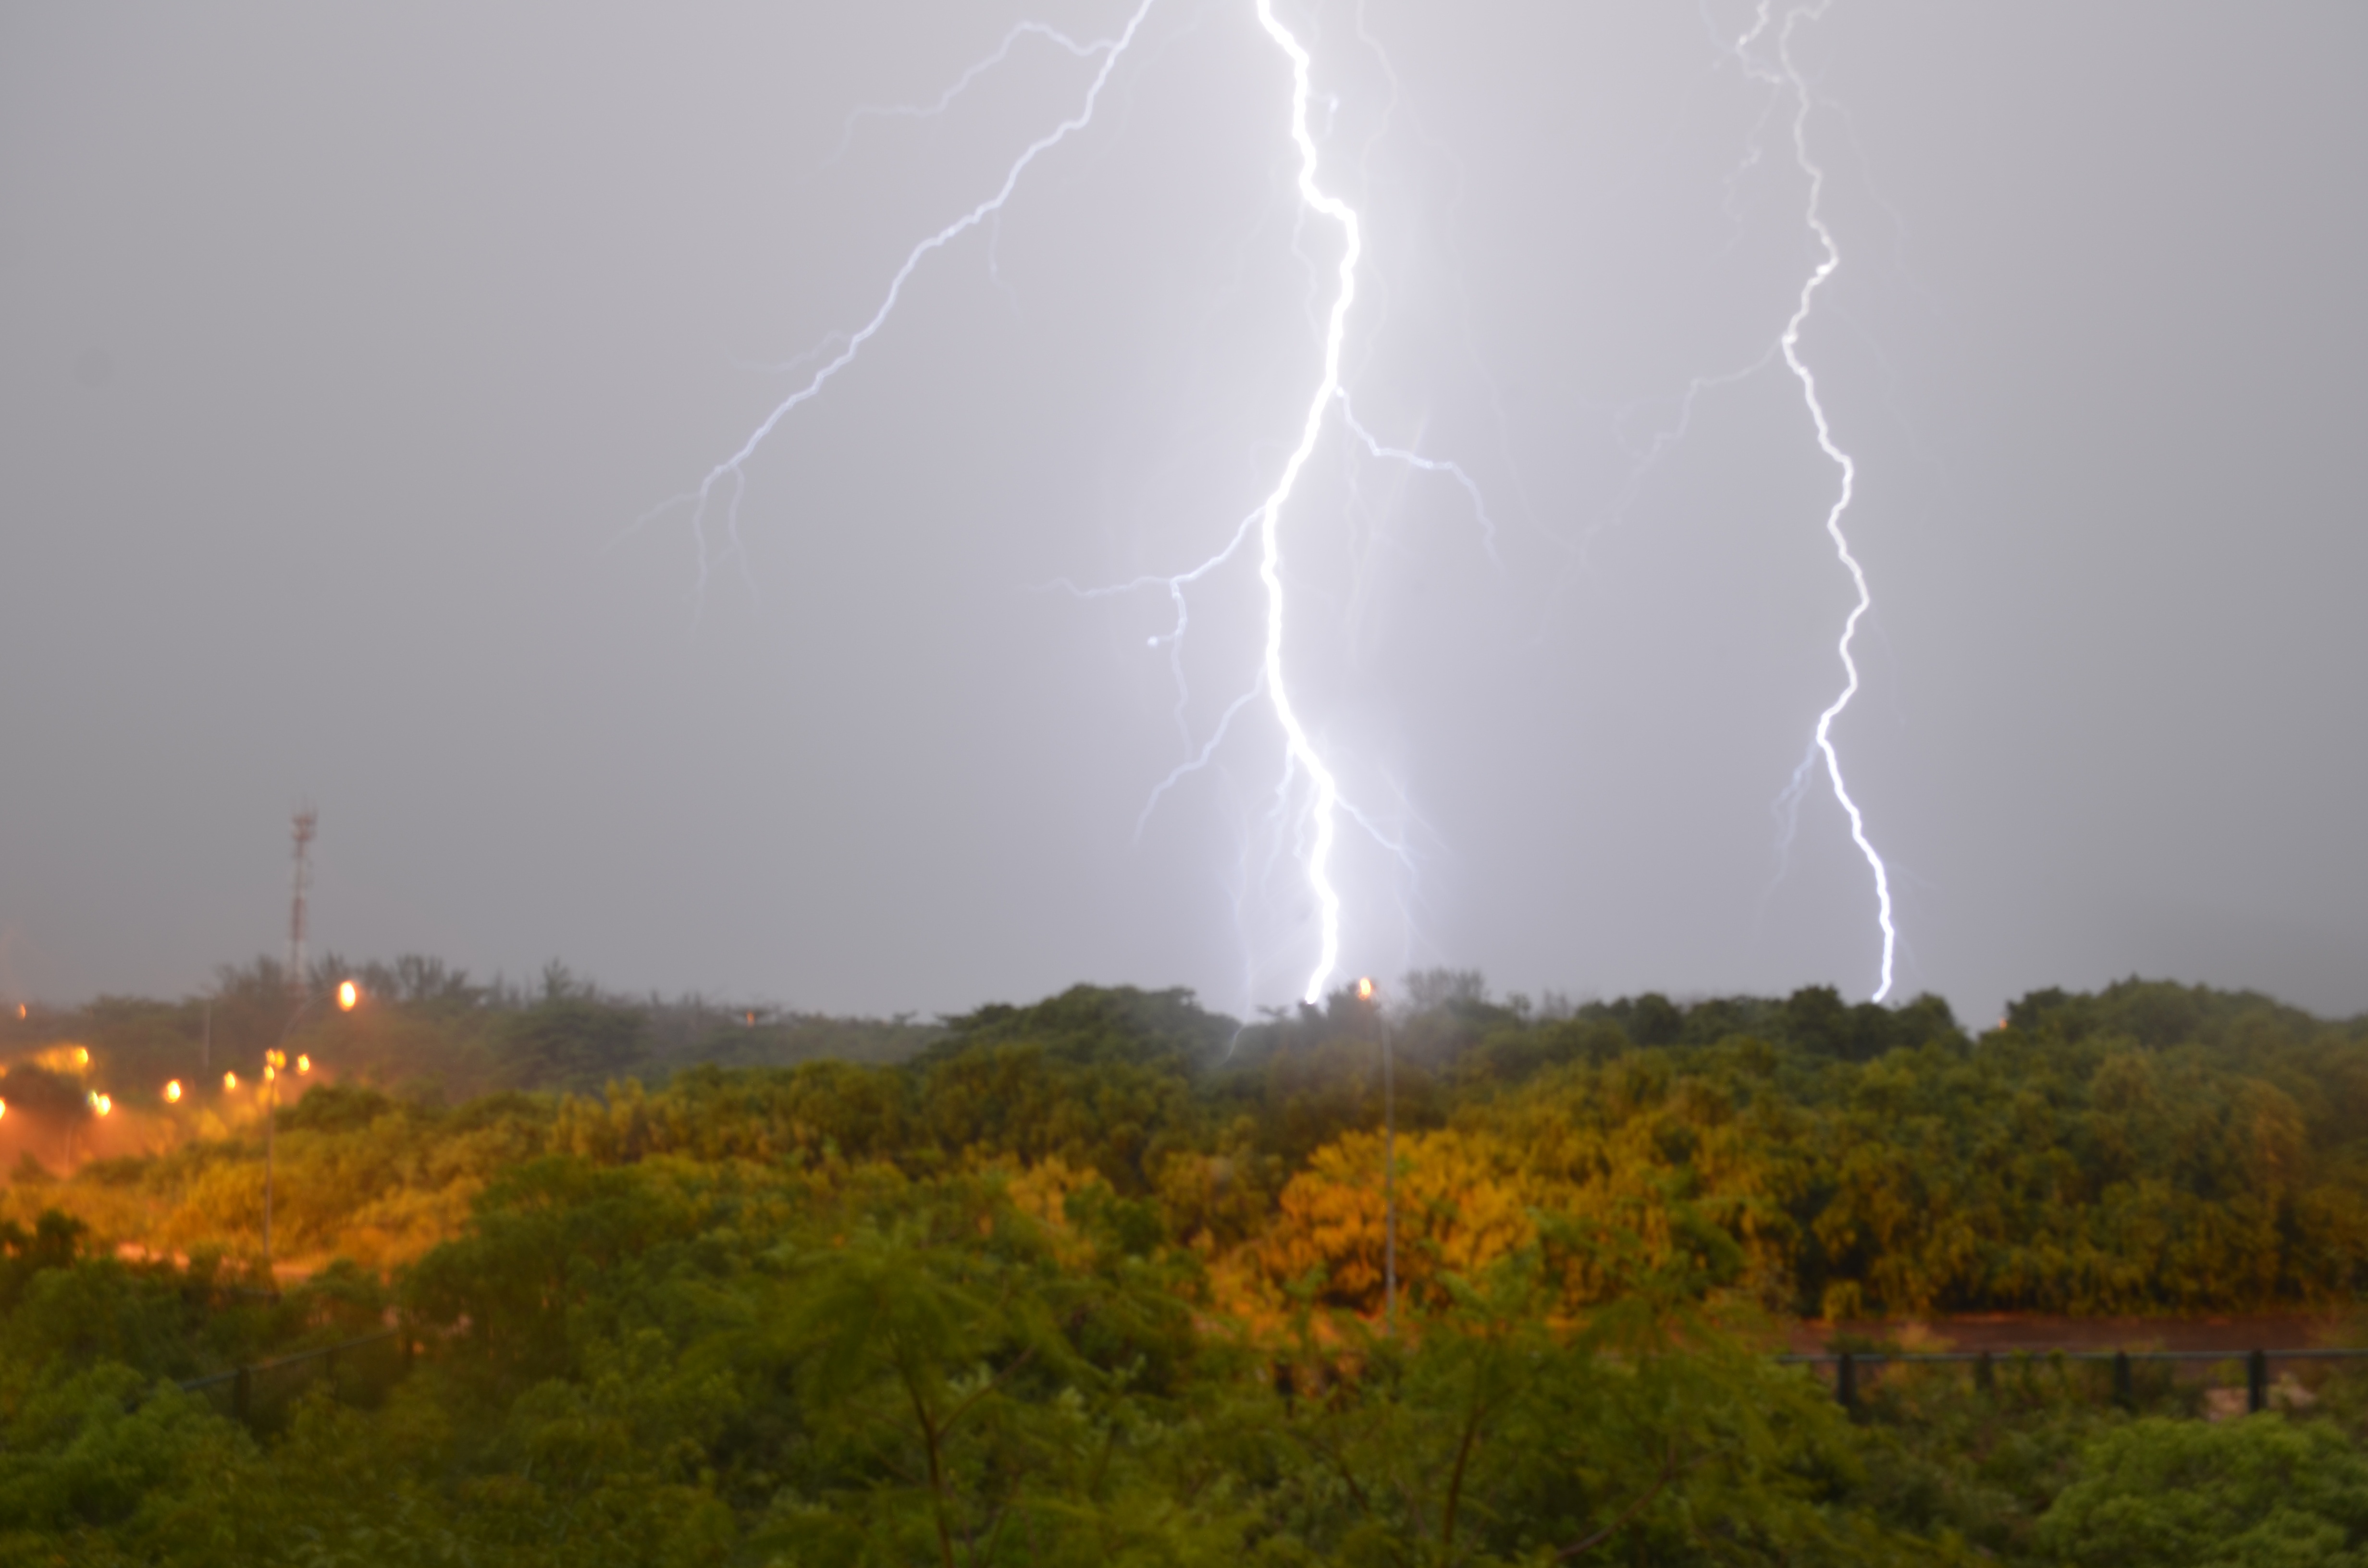
atmosphere, weather, storm, lightning, thunder, thunderstorm, radius, relampago